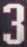
Number: 3